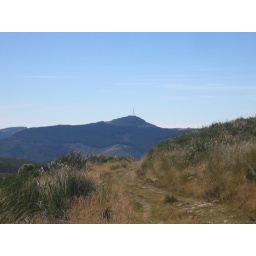
A view from the hill around Dunedin City across to Mt Cargill with it's TV tower.